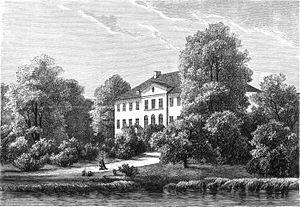
Aggersvold
Aggersvold, cirka 1870
Aggersvold lå i middelalderen i Marke by og kaldtes Markegaard. Gården nævnes første gang i 1581. Gården ligger i Hjembæk Sogn, lidt uden for Jyderup, Holbæk Kommune.